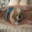
Label: dog